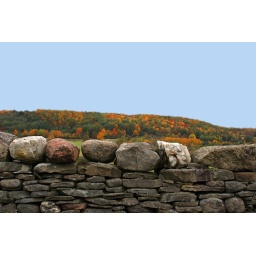
stone wall in fall